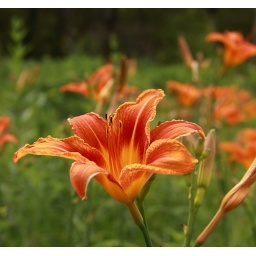
Flora and fauna from the Eloise Butler Wildflower Preserve and bird Sanctuary in Theodore Wirth Park in the middle of the city of Minneapolis